Calcium pyrophosphate dihydrate crystal deposition disease

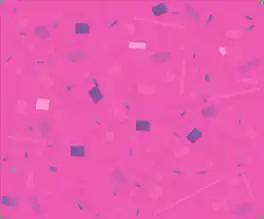
Artistic depiction of pseudogout crystals (calcium pyrophosphate dihydrate crystals)

Calcium pyrophosphate dihydrate (CPPD) crystal deposition disease, also known as pseudogout and pyrophosphate arthropathy, is a rheumatologic disease which is thought to be secondary to abnormal accumulation of calcium pyrophosphate dihydrate crystals within joint soft tissues. The knee joint is most commonly affected. The disease is metabolic in origin and its treatment remains symptomatic.